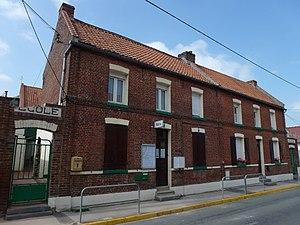
Ecquedecques est une commune française située dans le département du Pas-de-Calais en région Hauts-de-France.